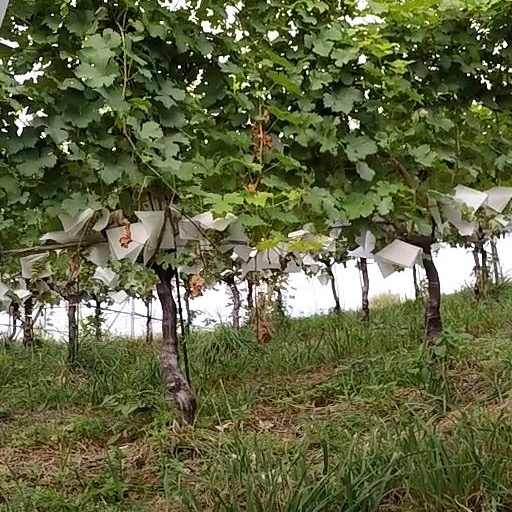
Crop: grape